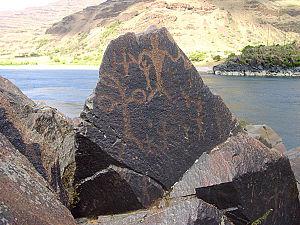
Les Nez-Percés, Nimíipuu, sont une tribu amérindienne du groupe pénutien qui vivait dans le Plateau du Columbia de la région Nord-Ouest Pacifique au moment de l’expédition de Lewis et Clark.